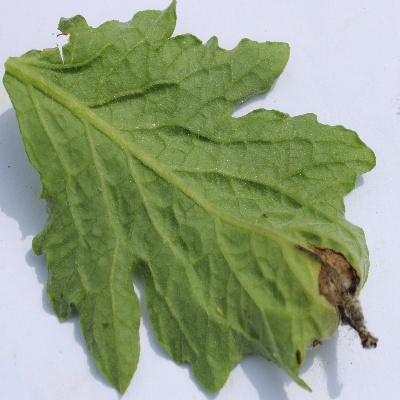
Crop: Tomato
Condition: leaf blight